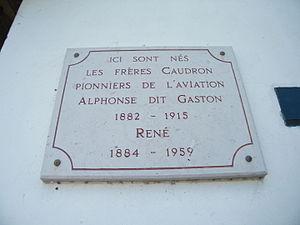
Favières, Somme, plaque rappelant la naissance des Frères Caudron.
Favières est une commune française située dans le département de la Somme, en région Hauts-de-France.
Gaston et René Caudron sont des pionniers de l'aviation, nés à Favières dans le département français de la Somme. Gaston Caudron se tue avec le mécanicien Jaumes et le dessinateur Desmarais le 12 décembre 1915, alors qu'il effectue à Bron le vol d'essai d'un Caudron R4 fraîchement assemblé.